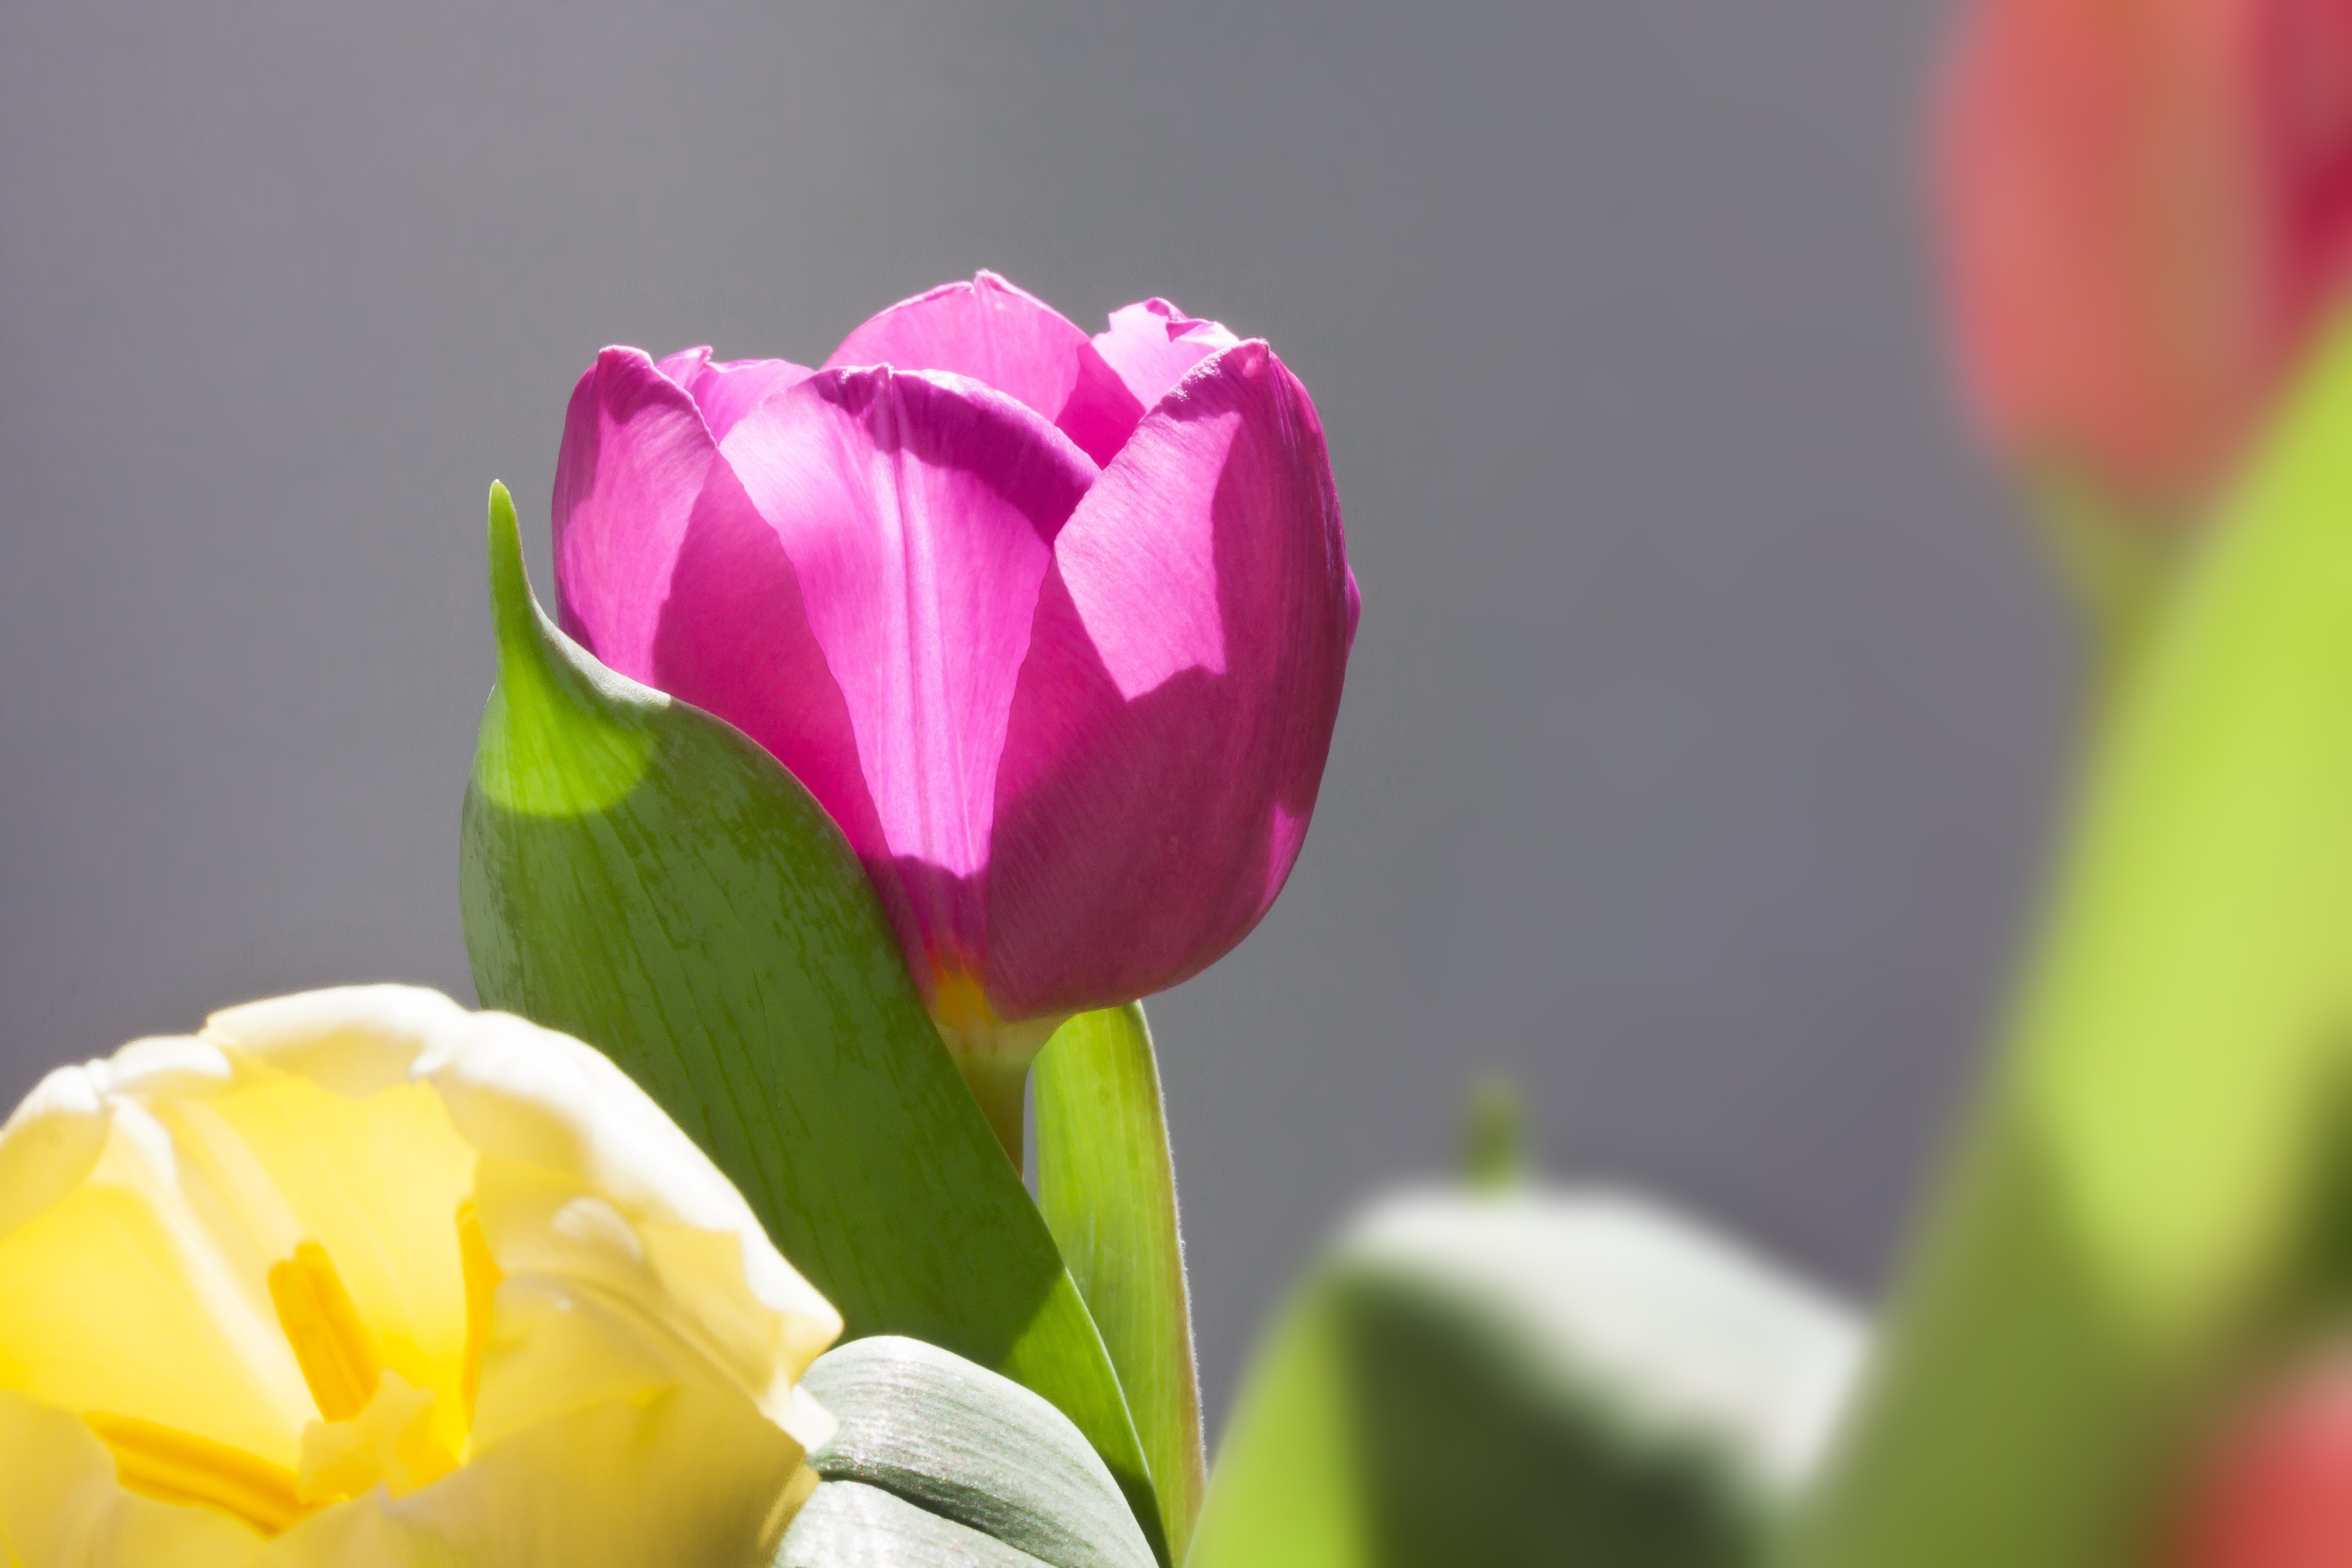
nature, blossom, plant, flower, petal, bloom, tulip, bouquet, spring, green, red, macro, yellow, pink, flora, flowers, close up, violet, tulips, lily, bud, macro photography, spring awakening, fr hlingsanfang, flowering plant, schnittblume, flower bracts, plant stem, land plant